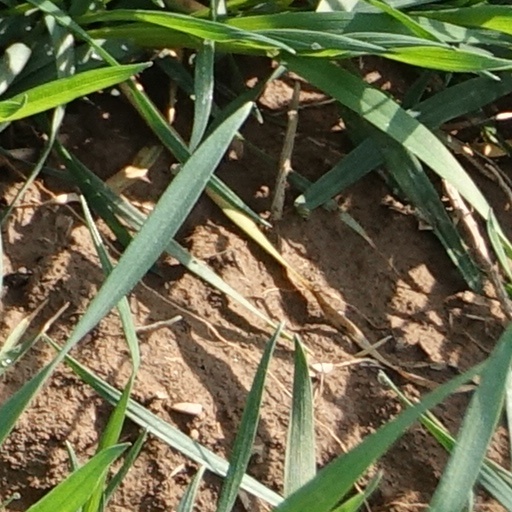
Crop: wheat